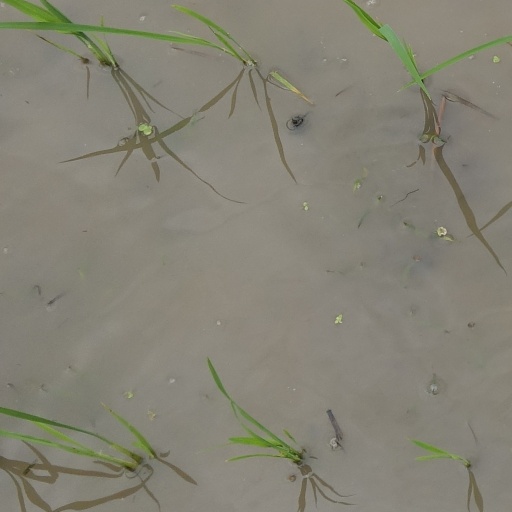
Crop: rice